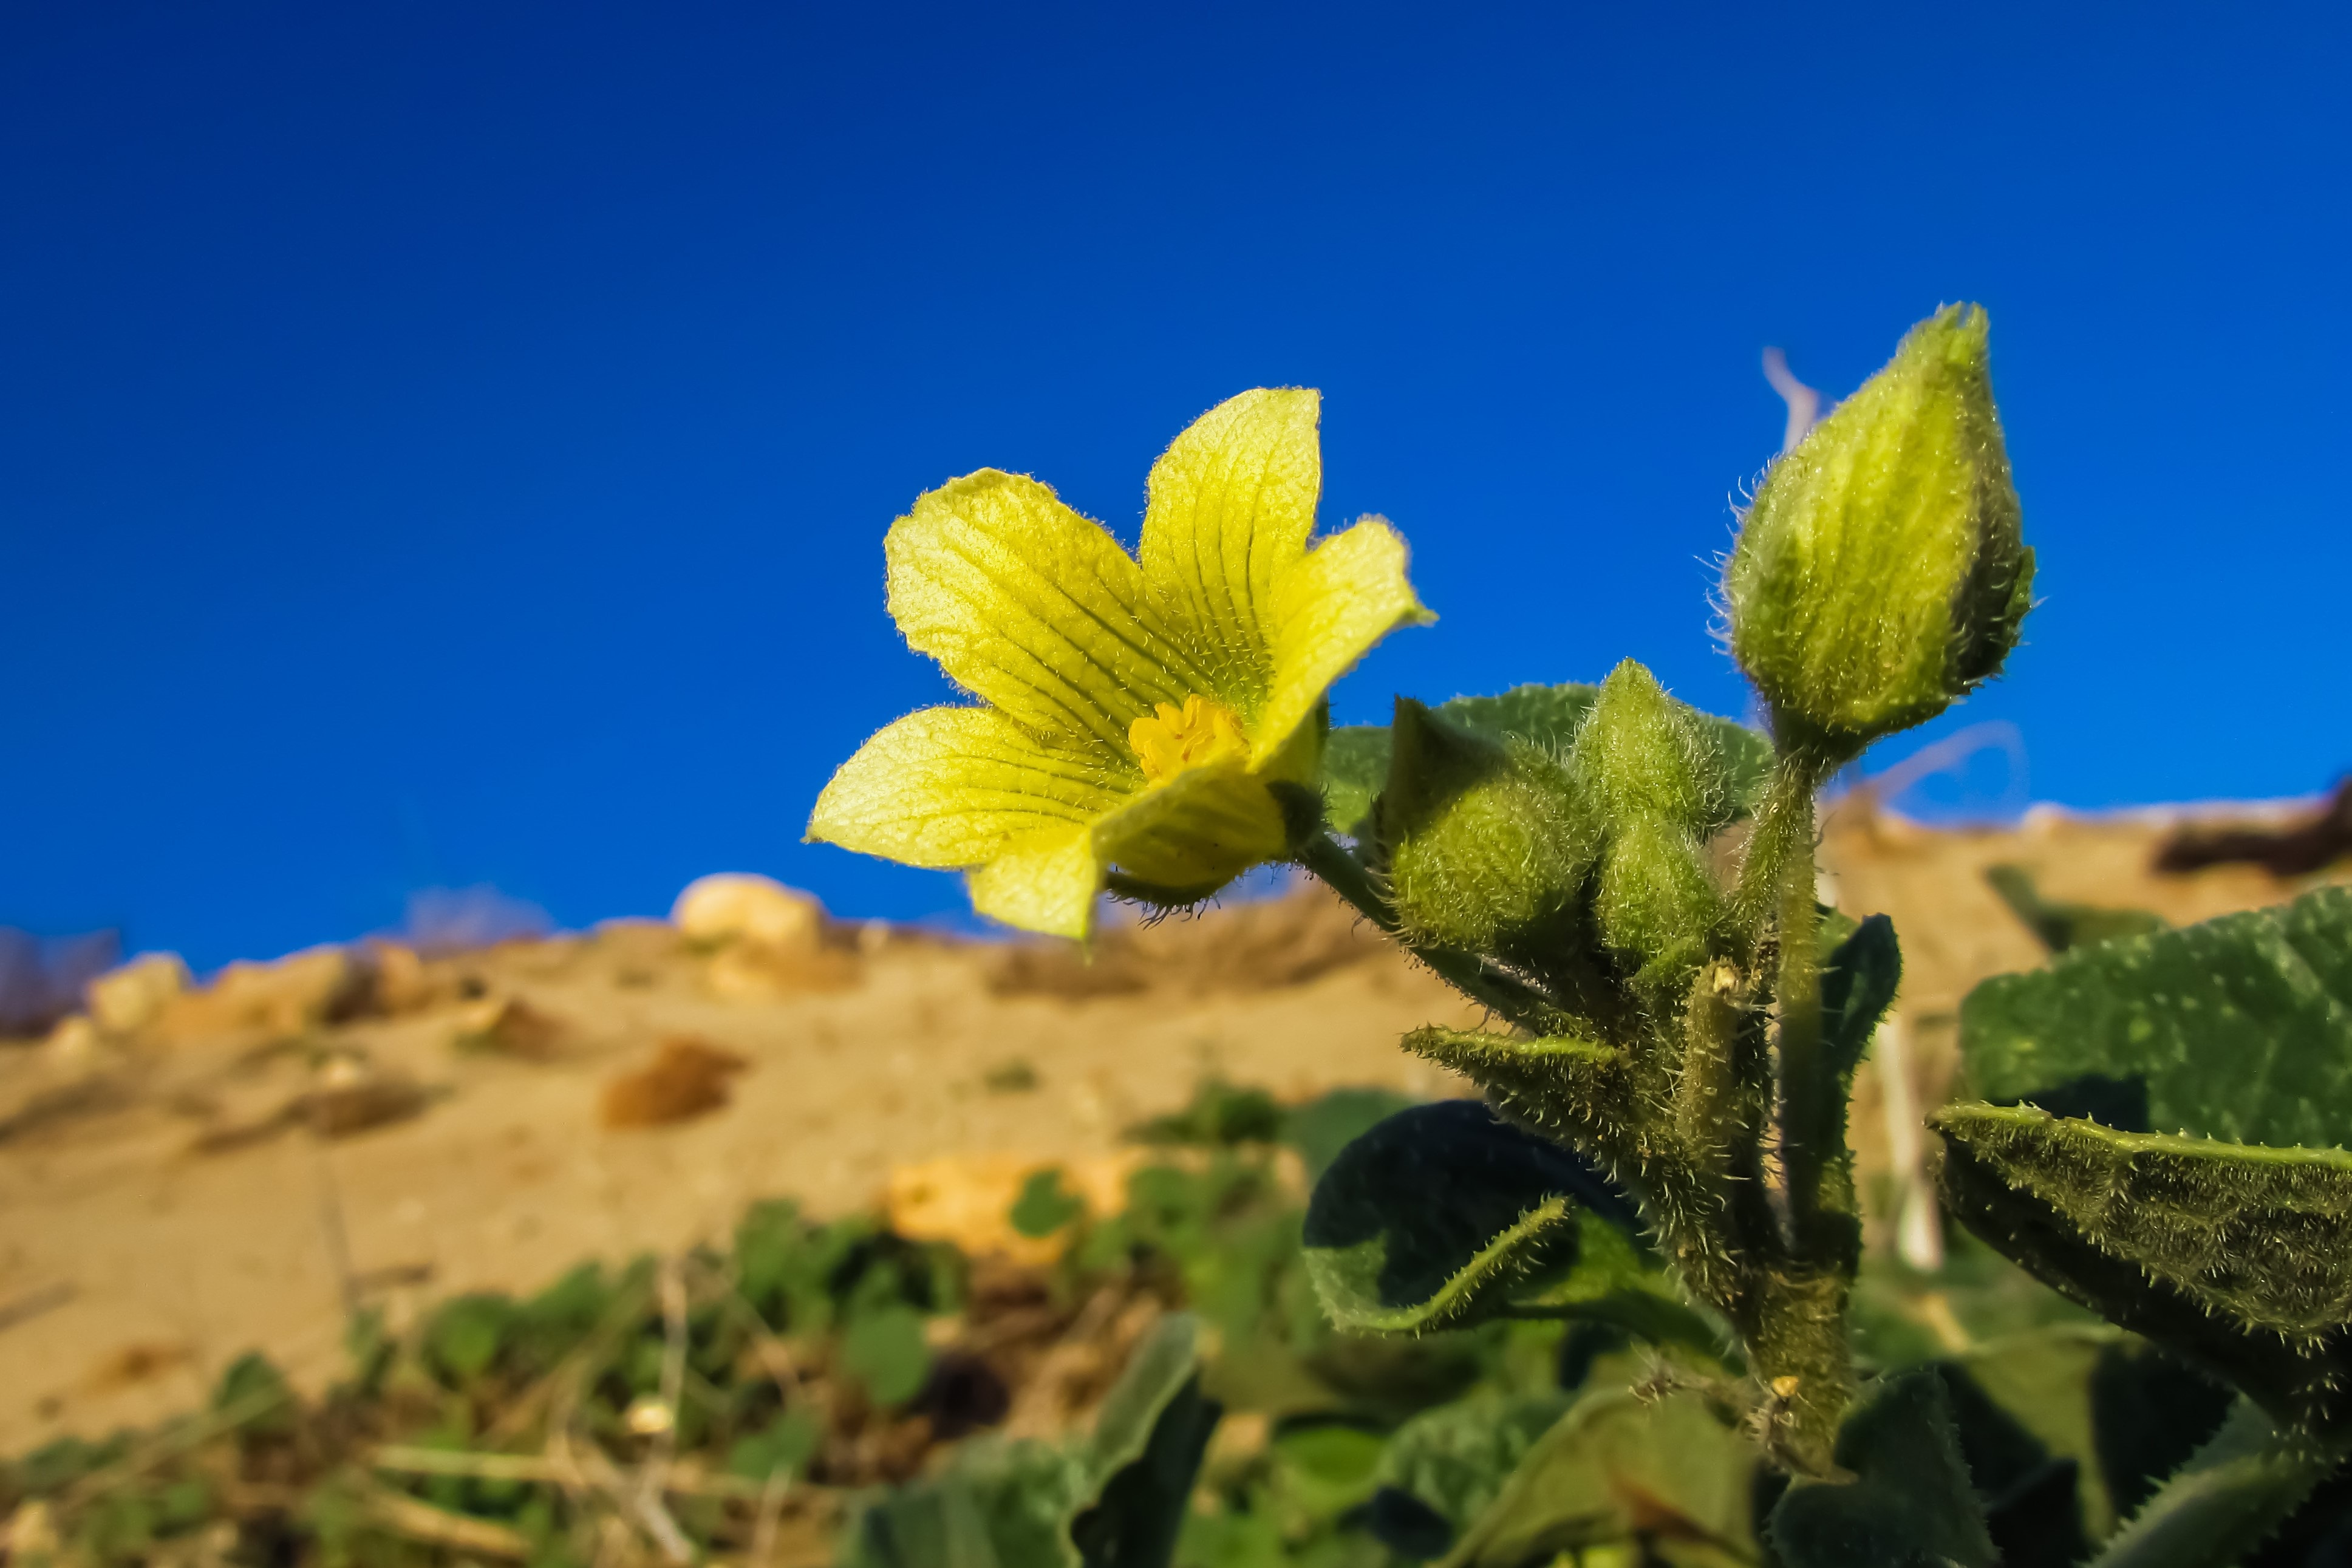
nature, blossom, plant, field, leaf, flower, bloom, yellow, flora, sunflower, wildflower, shrub, macro photography, flowering plant, daisy family, land plant